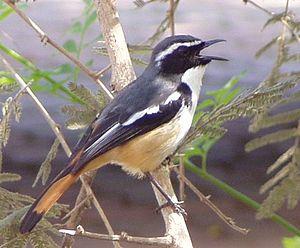
Le Cossyphe à gorge blanche est une espèce d'oiseaux de la famille des Muscicapidae.